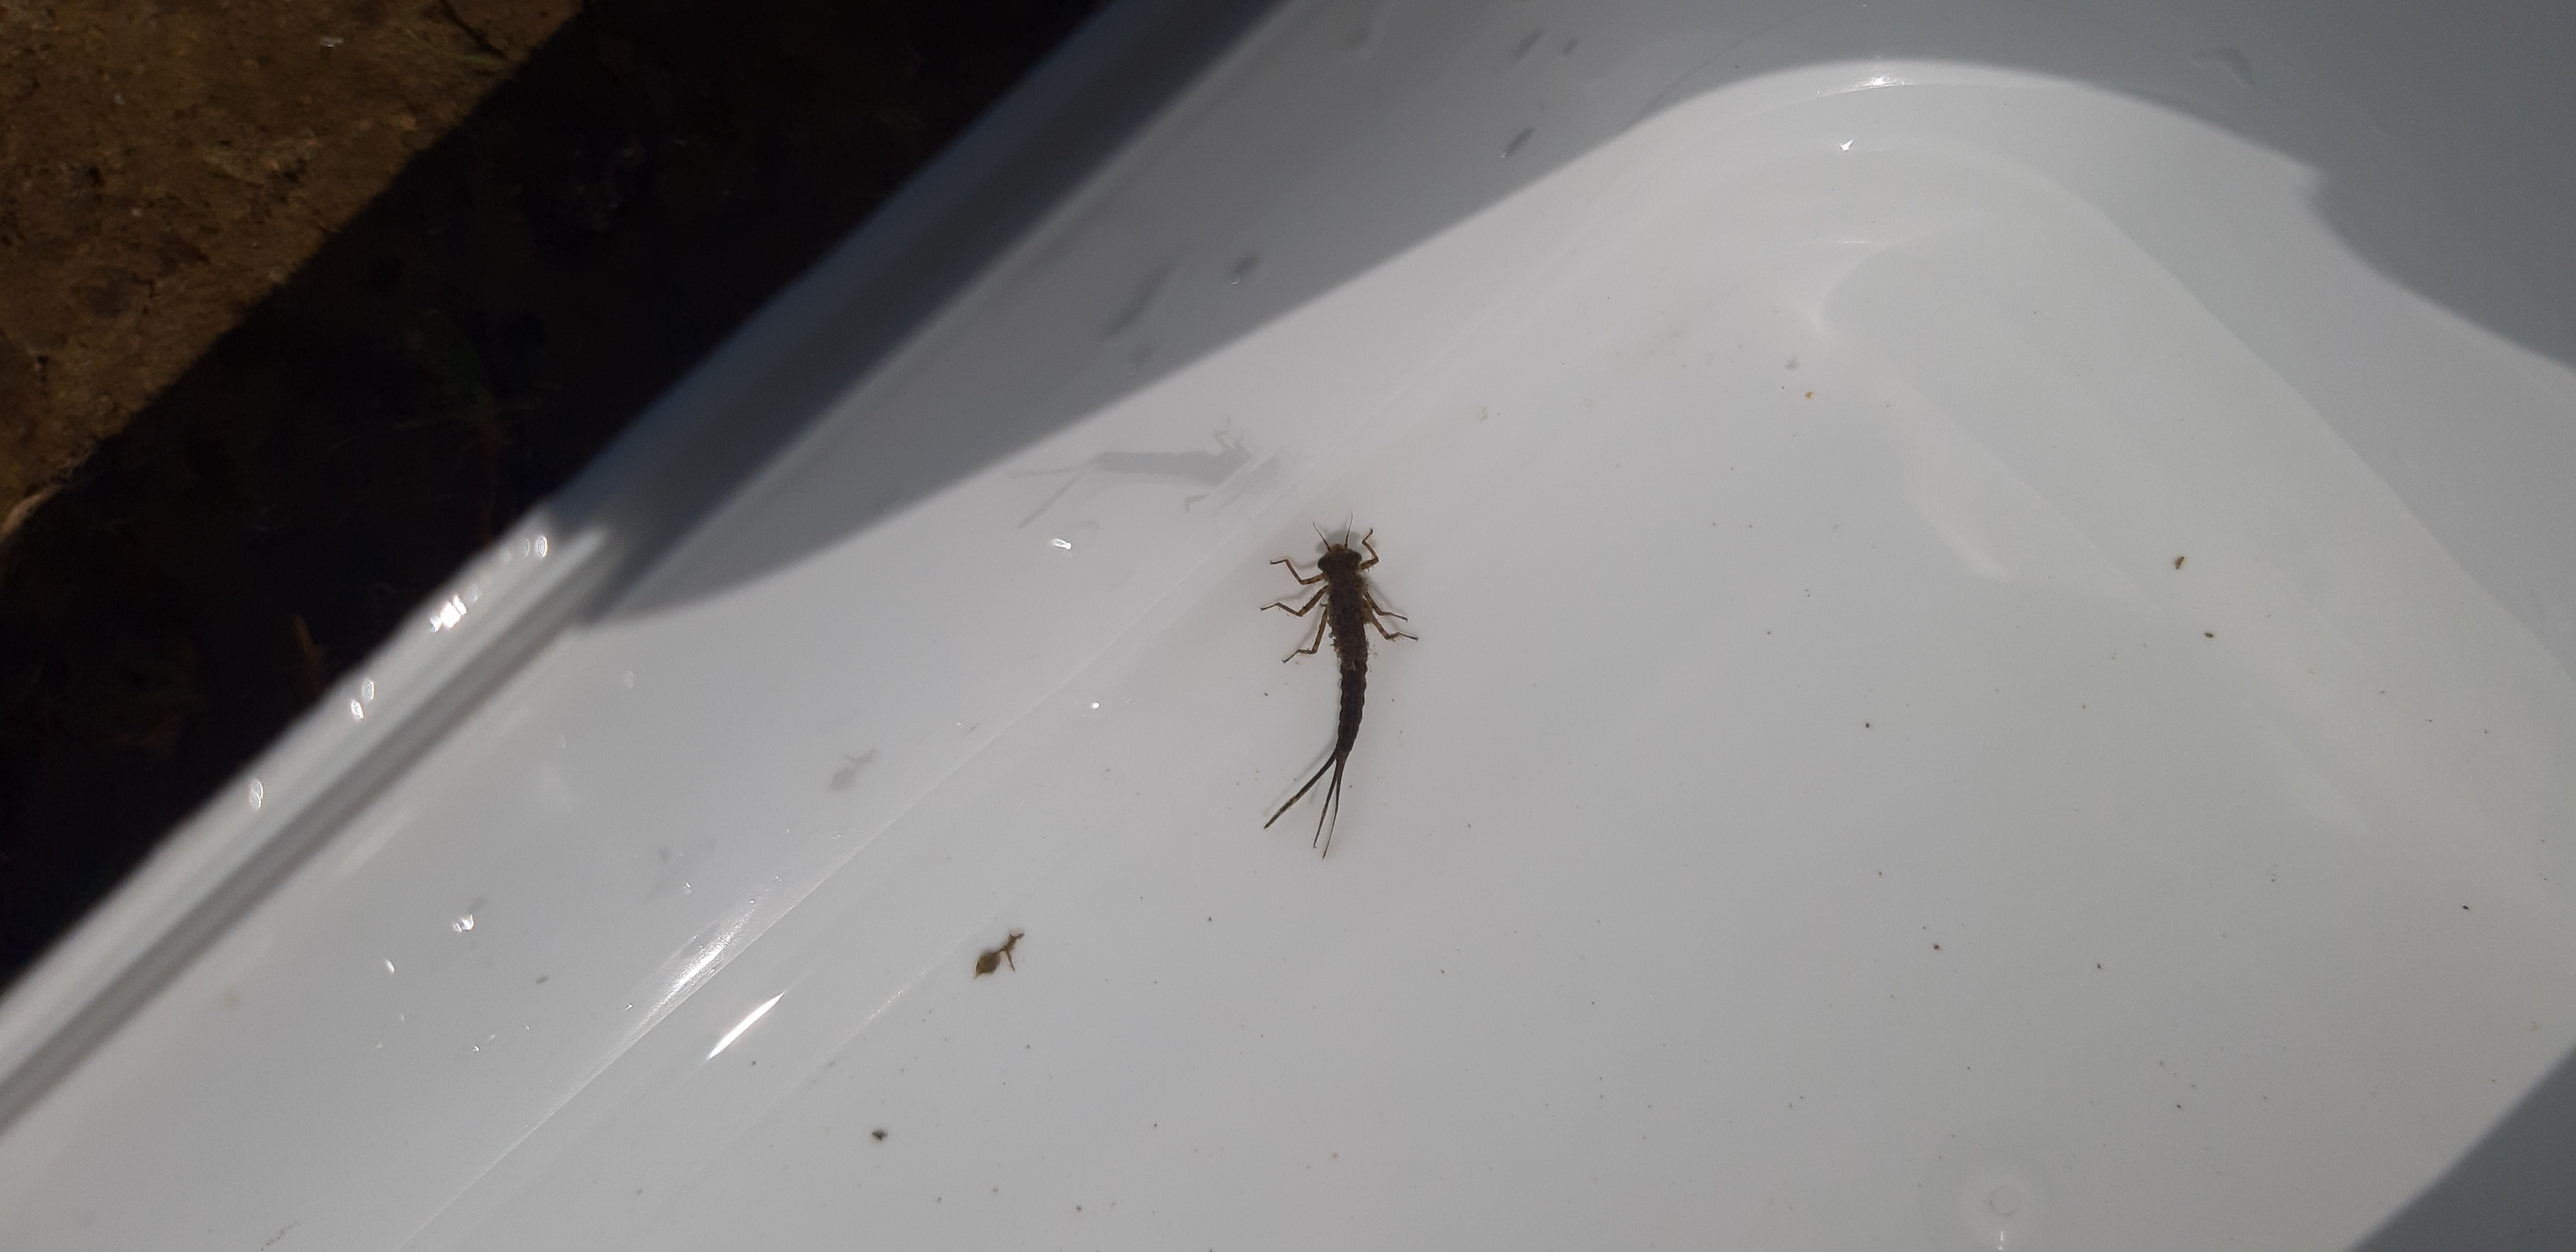
Macroinvertebrate group: damselflies